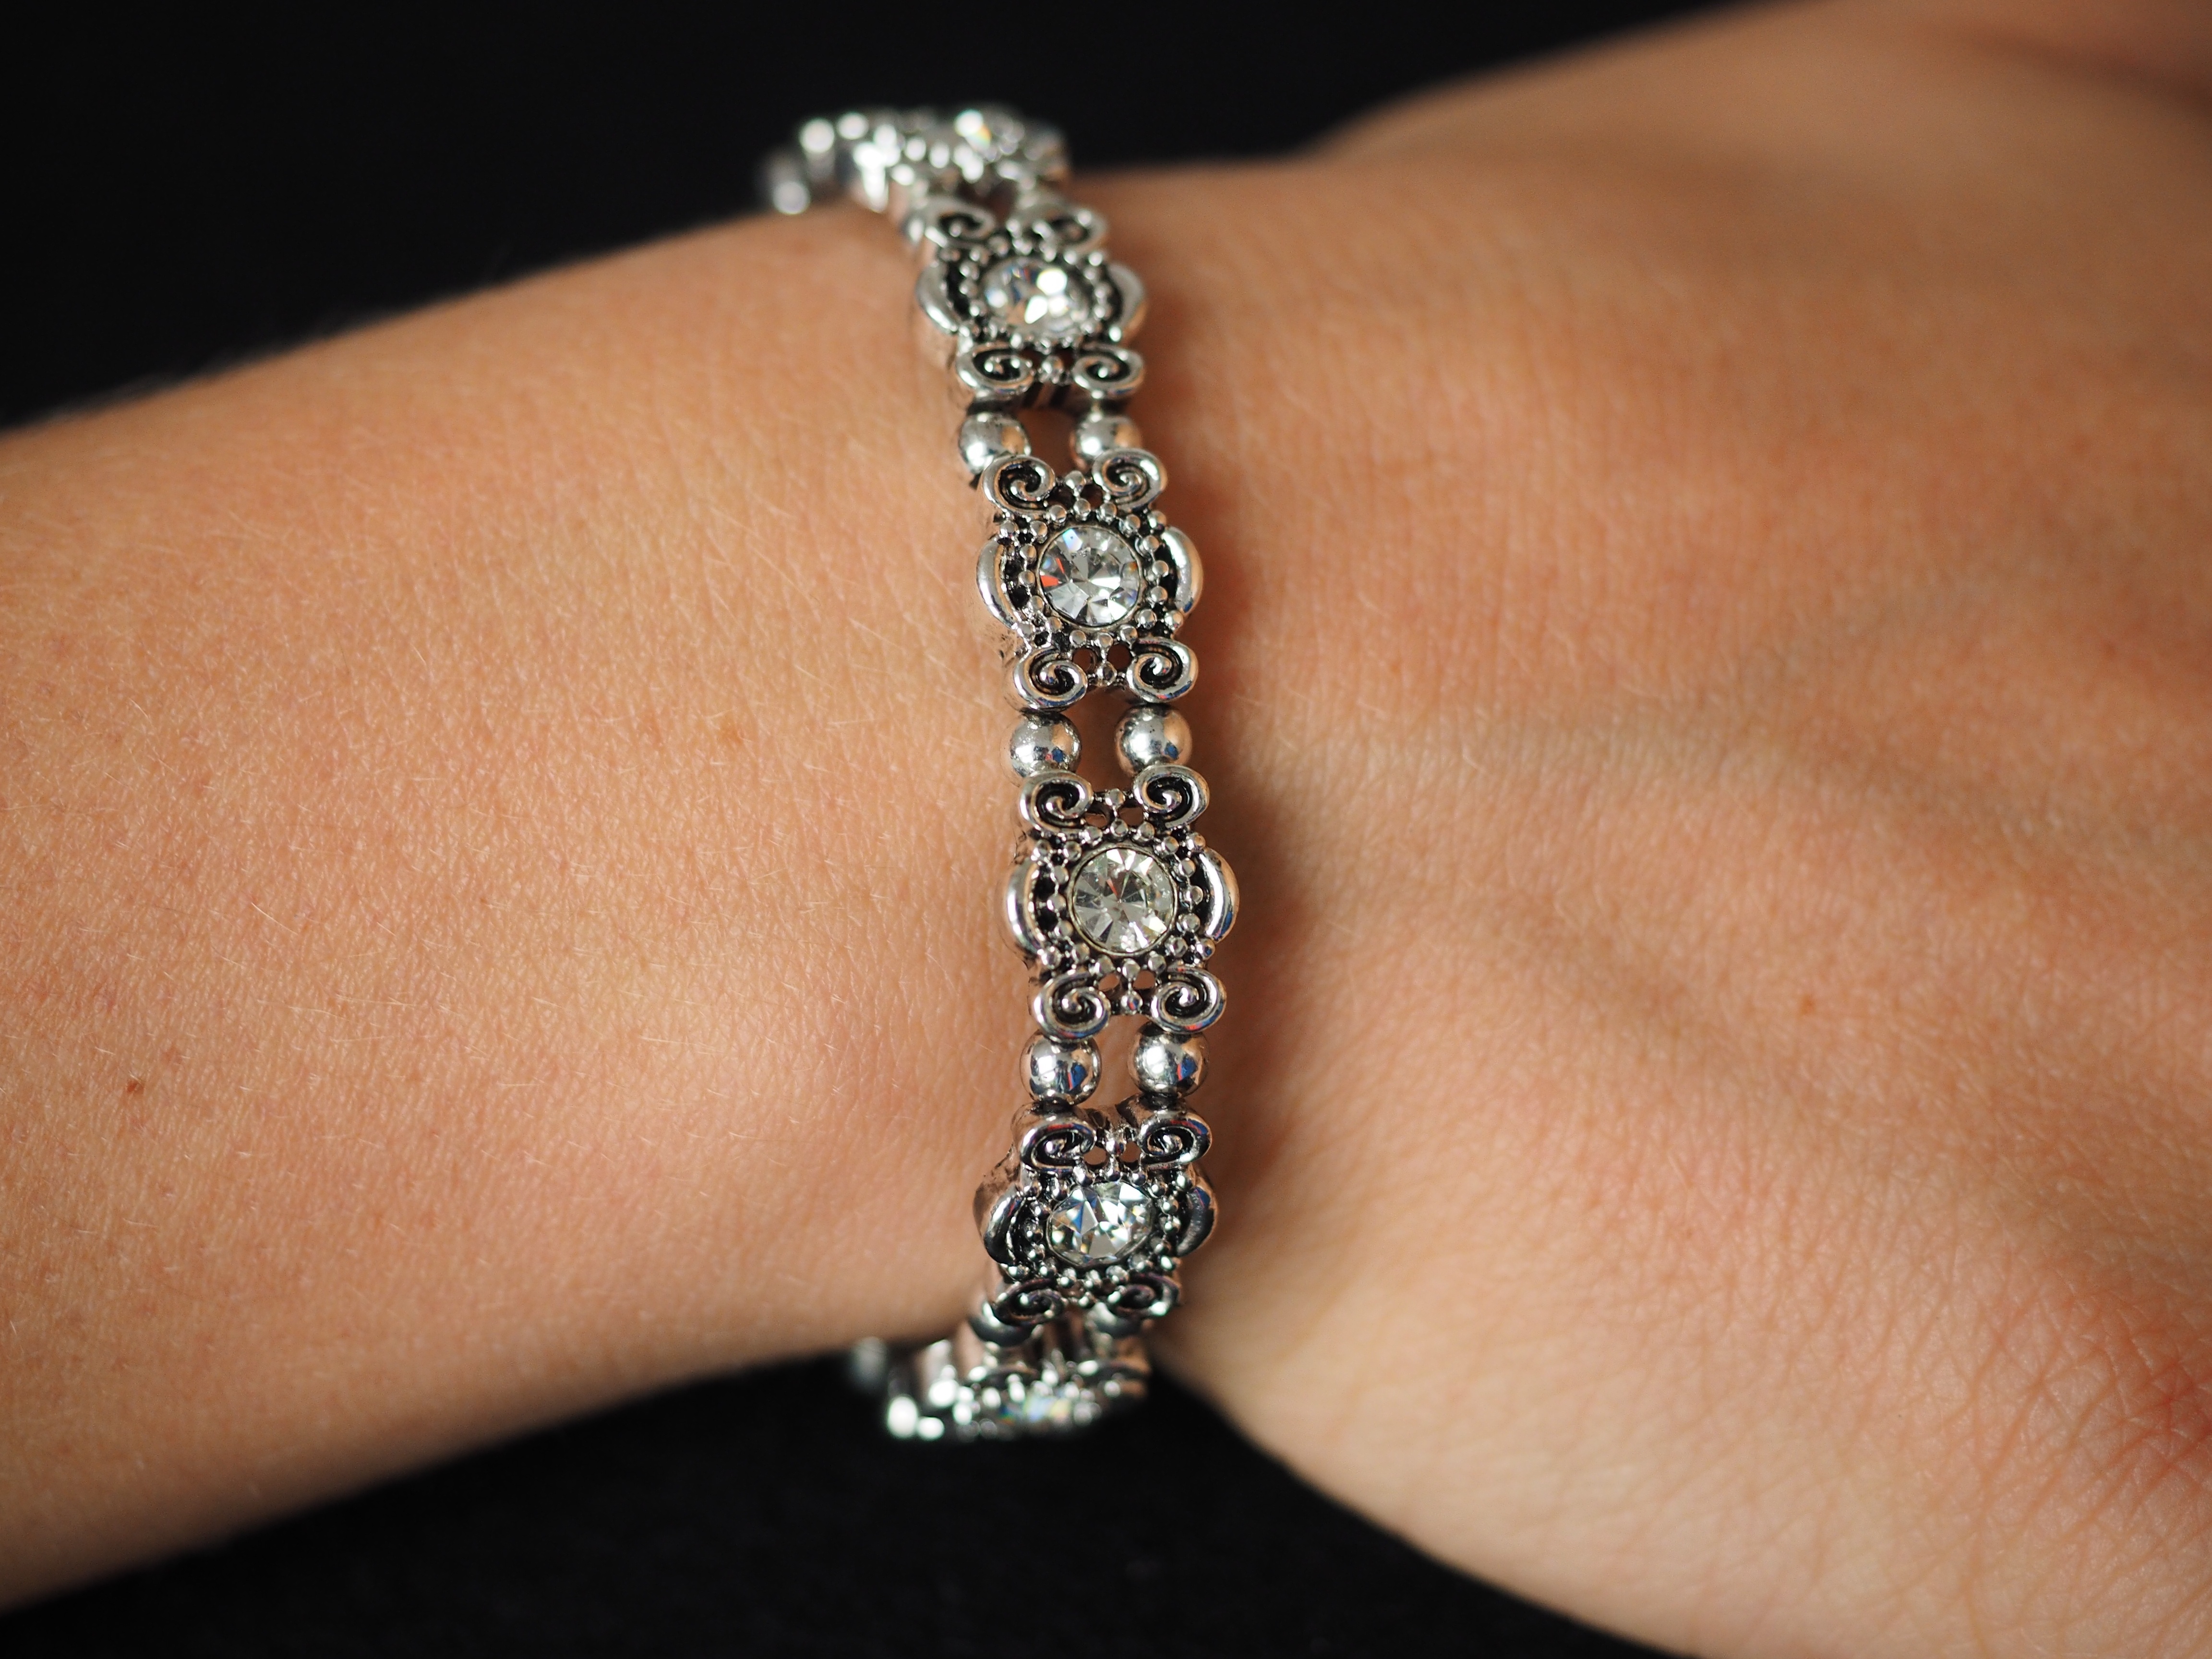
hand, chain, arm, bangle, bracelet, jewellery, silver, diamonds, gems, valuable, silver jewelry, fashion accessory